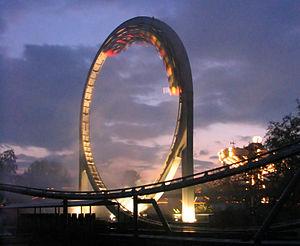
Le looping vertical est la plus commune des inversions sur les montagnes russes. Cette section de l'attraction donne aux rails la forme d'une boucle verticale complète. Les passagers se retrouvent donc momentanément la tête en bas.
Bobbejaanland est un parc d'attractions familial situé à Lichtaart, en Belgique.
Anton Schwarzkopf est un ingénieur allemand spécialisé dans le domaine des montagnes russes. Il a conçu de nombreux manèges et autres montagnes russes pour les parcs de loisirs.